Hugo van der Goes

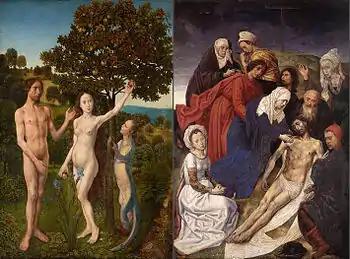
"The Fall and Redemption of Man"

It was during this period that Hugo van der Goes painted the Adoration of the Magi (also known as the Monforte Altarpiece (Gemäldegalerie, Berlin)) and worked on the commission of Tommaso Portinari for the Portinari Altarpiece (Uffizi, Florence), which arrived at its destination in Florence only in 1483, when the artist had already died.